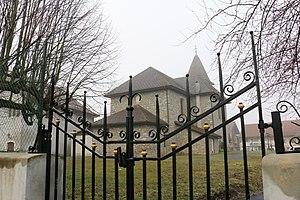
Église Saint-Georges de Veigy-Foncenex
L'église Saint-Georges de Veigy-Foncenex est une église catholique française, située dans le département de la Haute-Savoie, dans la commune de Veigy-Foncenex. L'église est placée sous le patronage de saint Georges.